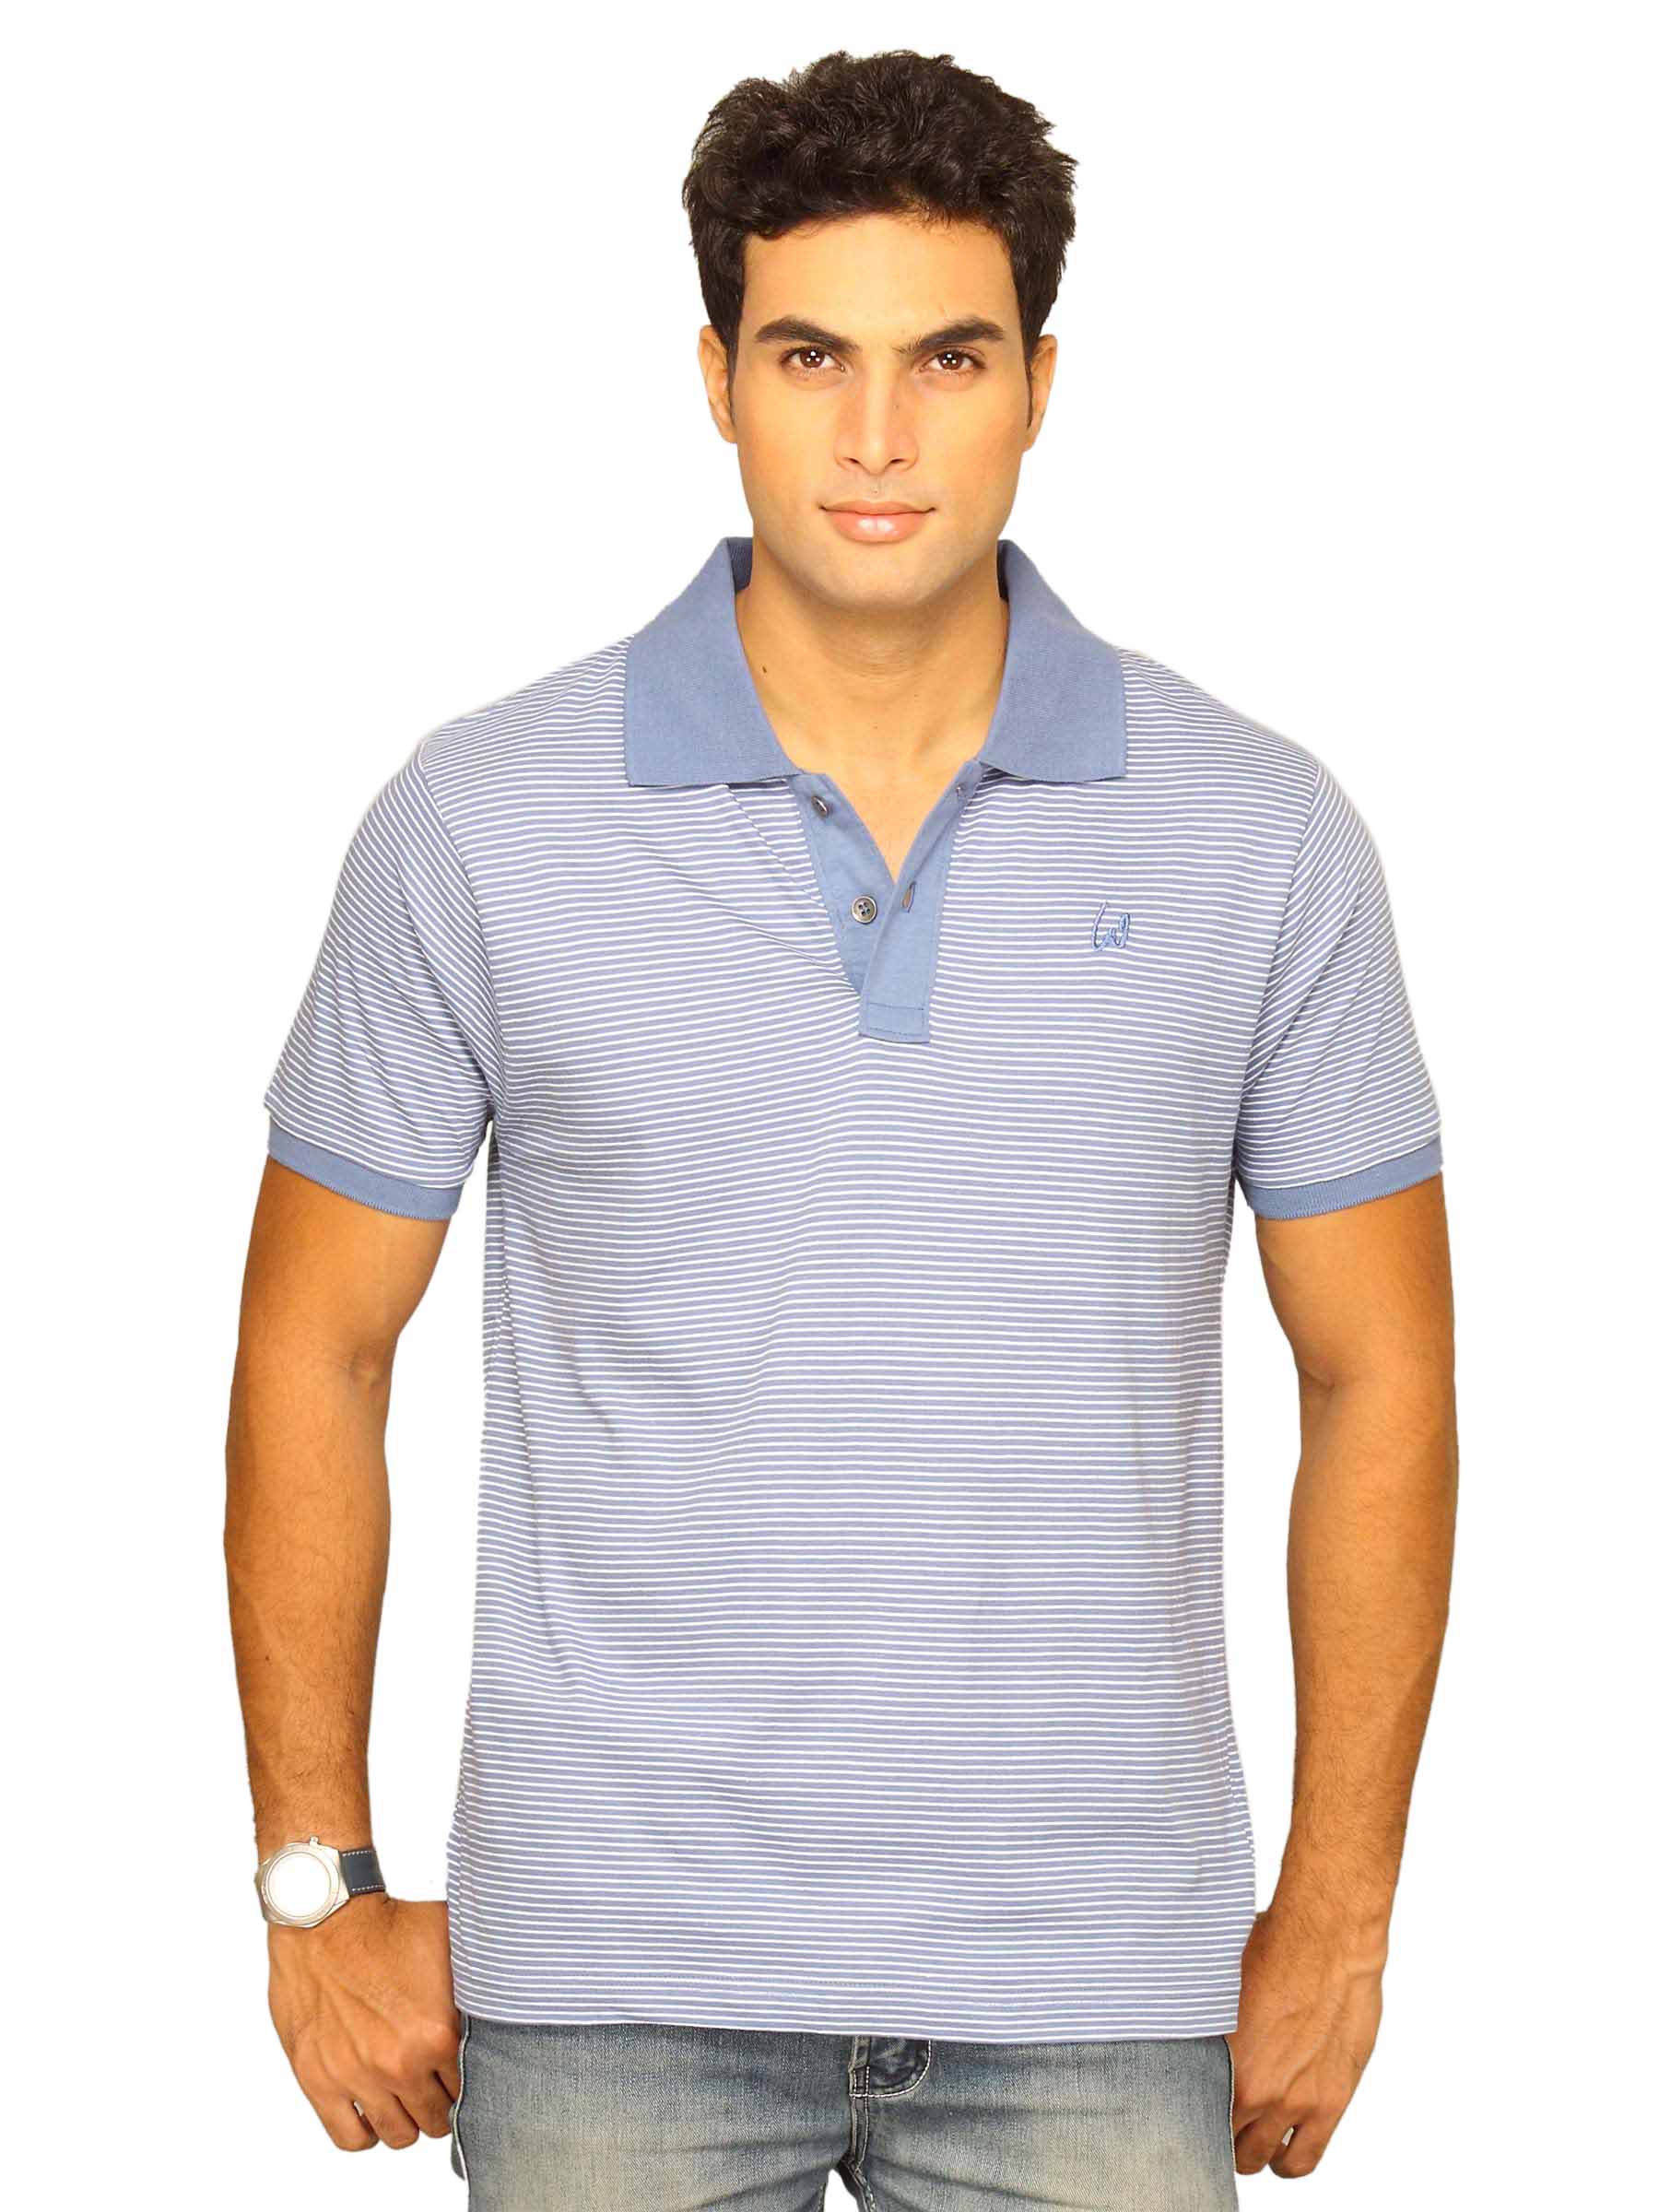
Wrangler Men's Minstrel Shoulder Loop Blue T-shirt
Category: Apparel / Topwear / Tshirts
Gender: Men
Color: Blue
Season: Summer 2011
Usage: Casual